Leon J. Davis

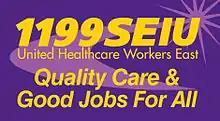
1199SEIU United Healthcare Workers East logo

In 1932 he founded Local 1199 of the Drug, Hospital, and Health Care Employees Union, which he ran for a half century. Local 1199 was a leader in walkouts in New York (1959, 1962) and Charleston, South Carolina (1969). He fought for collective bargaining, higher wages, better work conditions, and higher living standards. Union members included: clerks, janitors, aides, orderlies, laundry workers, porters, dishwashers, elevator operators, and other employees in hospitals, nursing homes and pharmacies. Local 1199 peaked at some 150,000 members in the late 1970s. It was early among unions to establish education and training for members, healthcare and housing for members' families, and scholarships and camps for members' children.